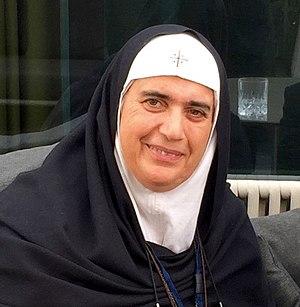
Mère Agnès-Maryam de la Croix.
Mère Agnès-Mariam de la Croix, née en 1952 à Beyrouth, est une religieuse carmélite franco-libanaise de tradition grecque-catholique melkite. Refondatrice et supérieure du monastère Saint-Jacques le Mutilé.